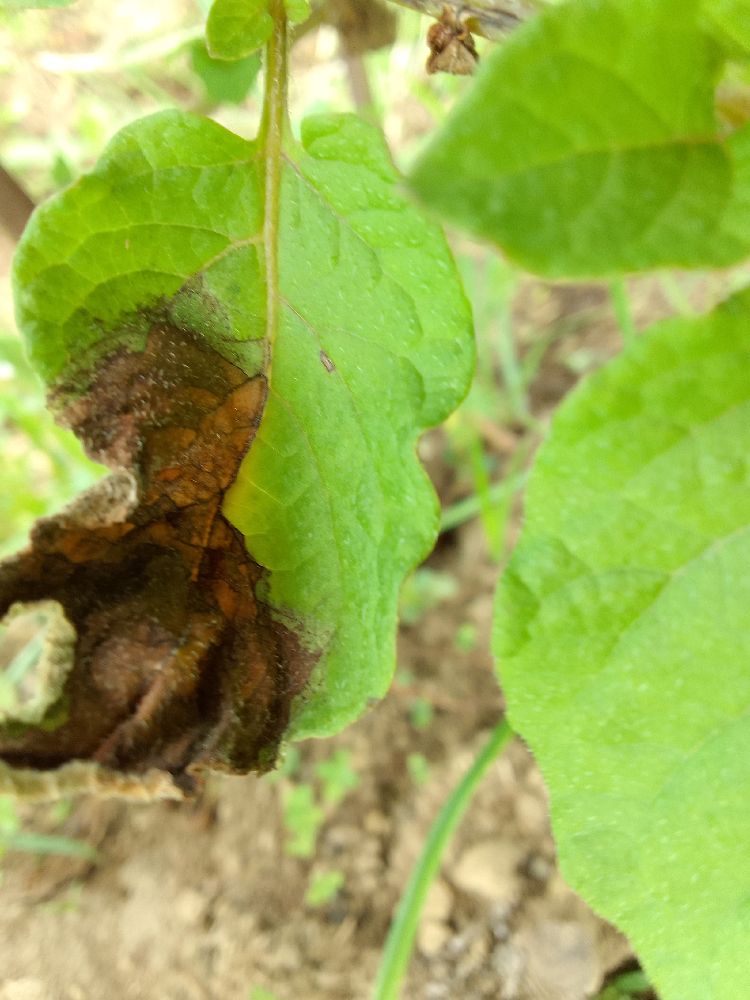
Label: Late blight